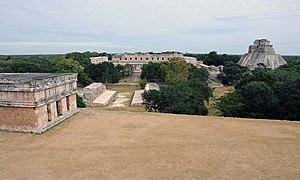
Le Mexique, en forme longue les États-Unis Mexicains est un pays situé dans la partie méridionale de l'Amérique du Nord.